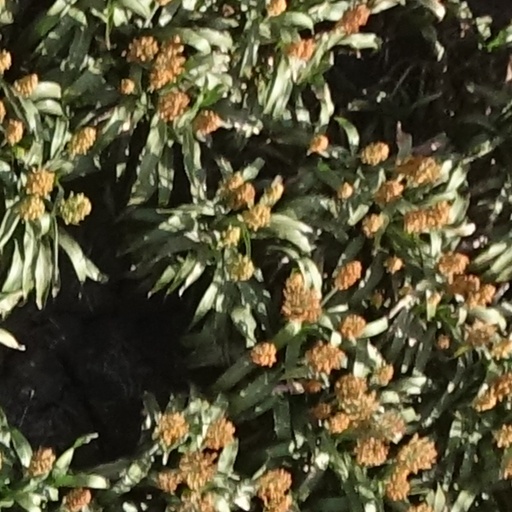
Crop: sorghum